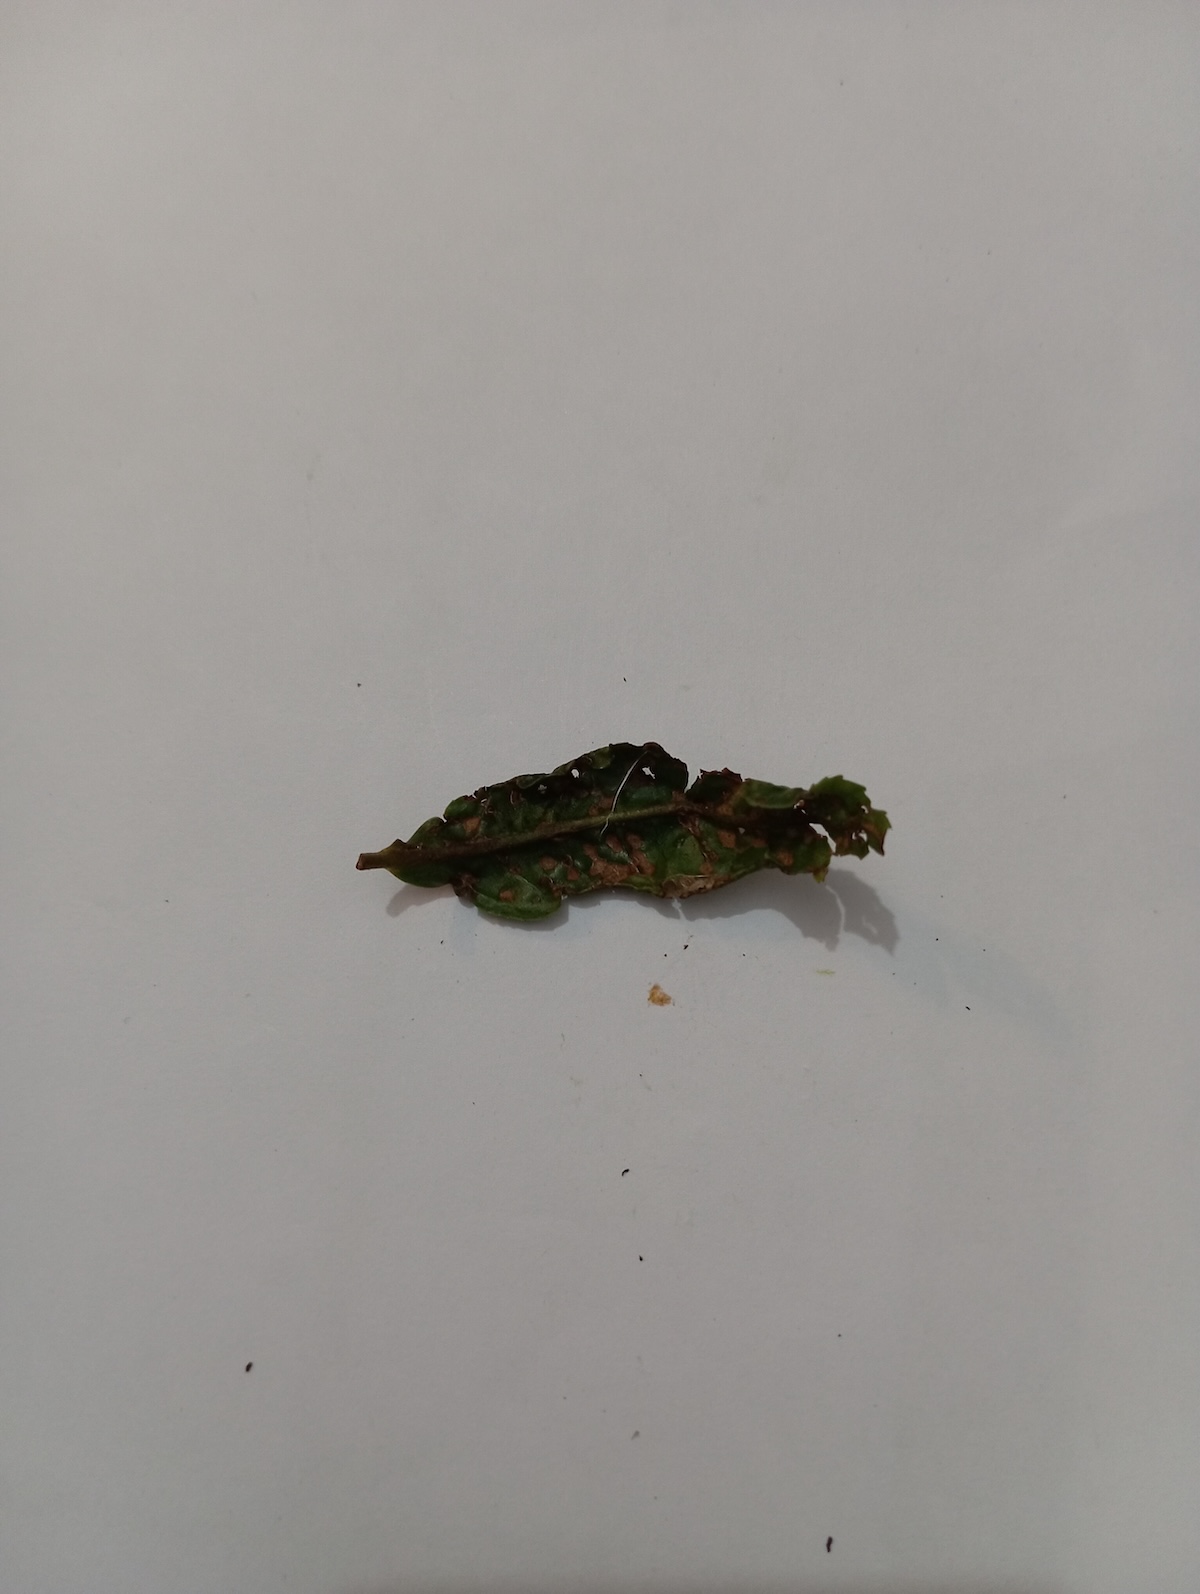
Label: Green mirid bug